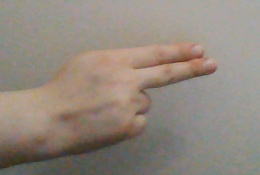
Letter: ain